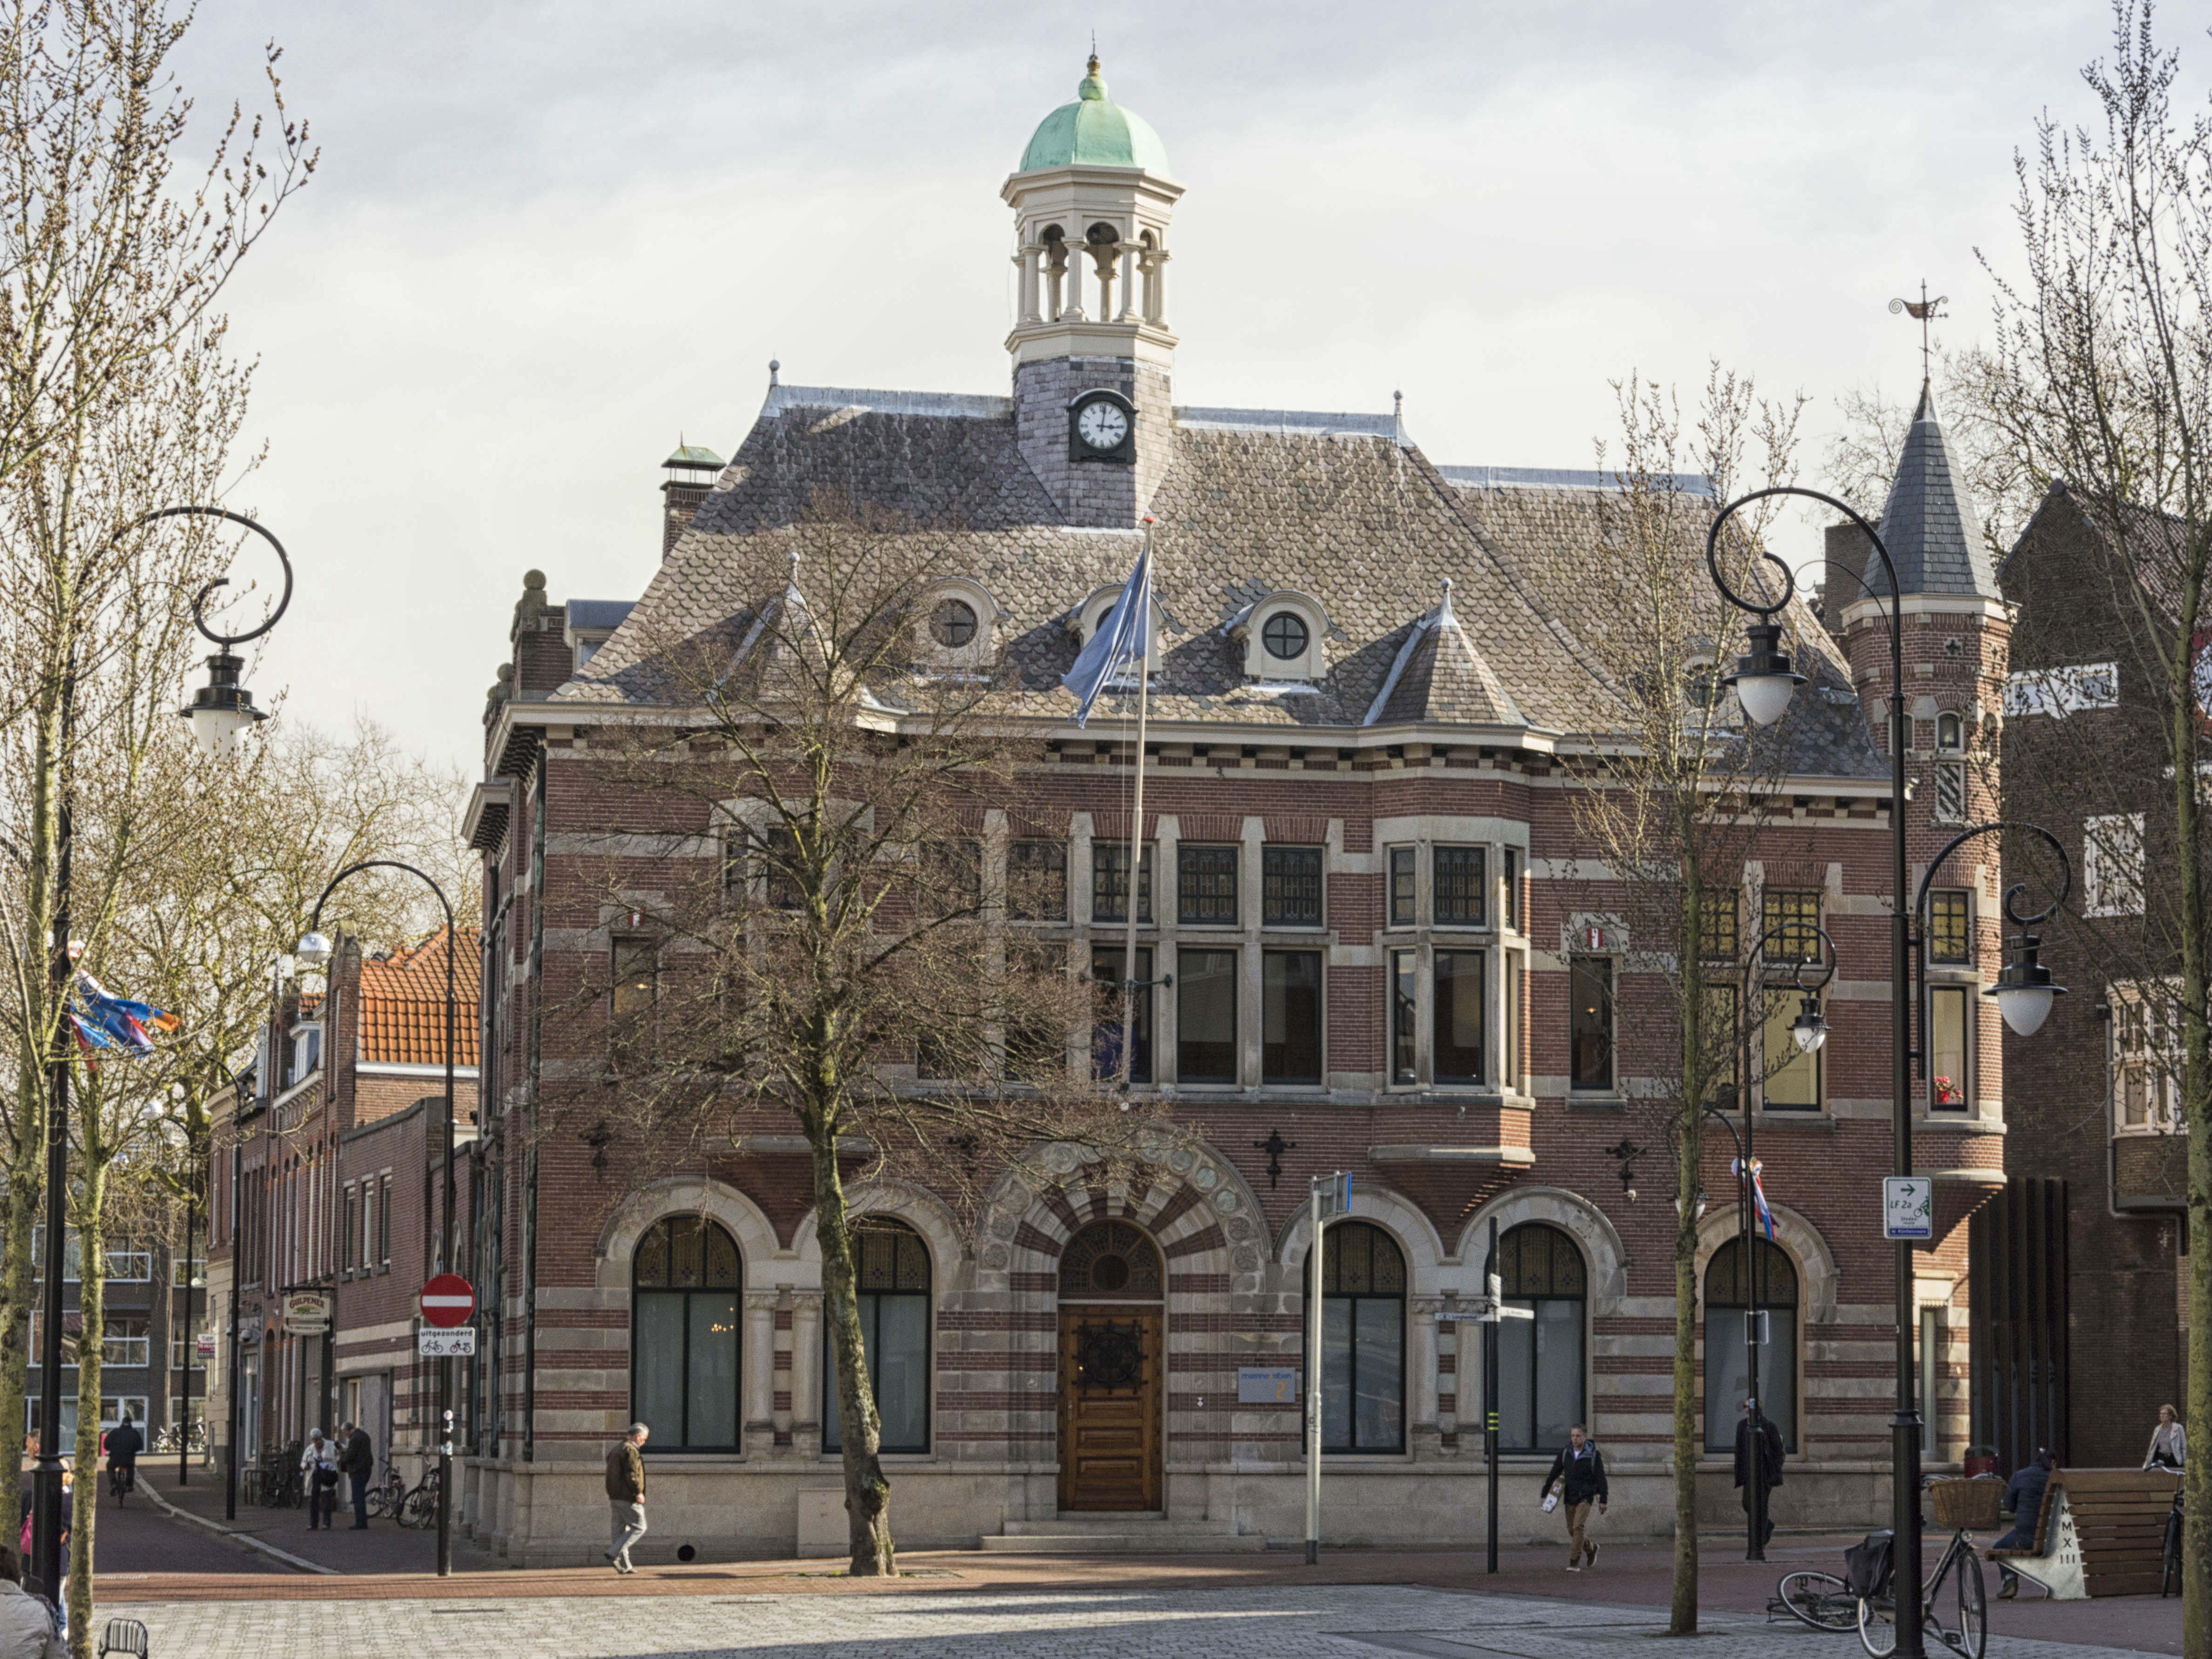
outdoor, architecture, photography, house, town, van, building, chateau, urban, photo, downtown, facade, church, nikon, historic, holland, nederland, netherlands, dutch, outdoorphotography, picture, photograph, synagogue, fotos, foto, fotografie, history, estate, urbanphotography, geheugen, paulvandevelde, pdvandevelde, padagudaloma, landschapsfotografie, dordrecht, stadsfotografie, nederlandinfotos, historisch, stadswandeling, architectuur, pvdvfotografie, pdvandeveldedordrecht, diep, rondjedordt, dedordtevaer, dutchphotography, nederlandsefotografie, dutchphotogaraphy, totallydutch, fotografienederland, hollandsefotografie, fotografieholland, dordtmonumenteel, fotosdordrecht, fotosvandordrecht, erfgoedcentrumdiep, openmonumentendag, fotovandeweek, dordrechtmonumenteel, neighbourhood, bagijnhof, paulvandeveldedordrecht, regionaalarchiefbeeldbank, regionaalarchiefbeeldbankdiephet, spaarbank, rijkspostspaarbank, nutsspaarbank